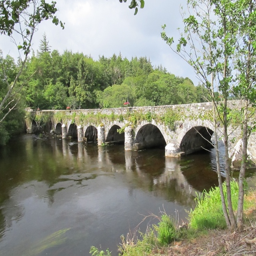
heading on our trip around tourist attraction